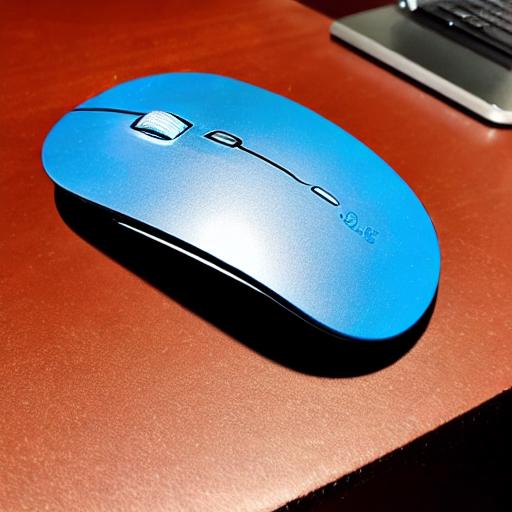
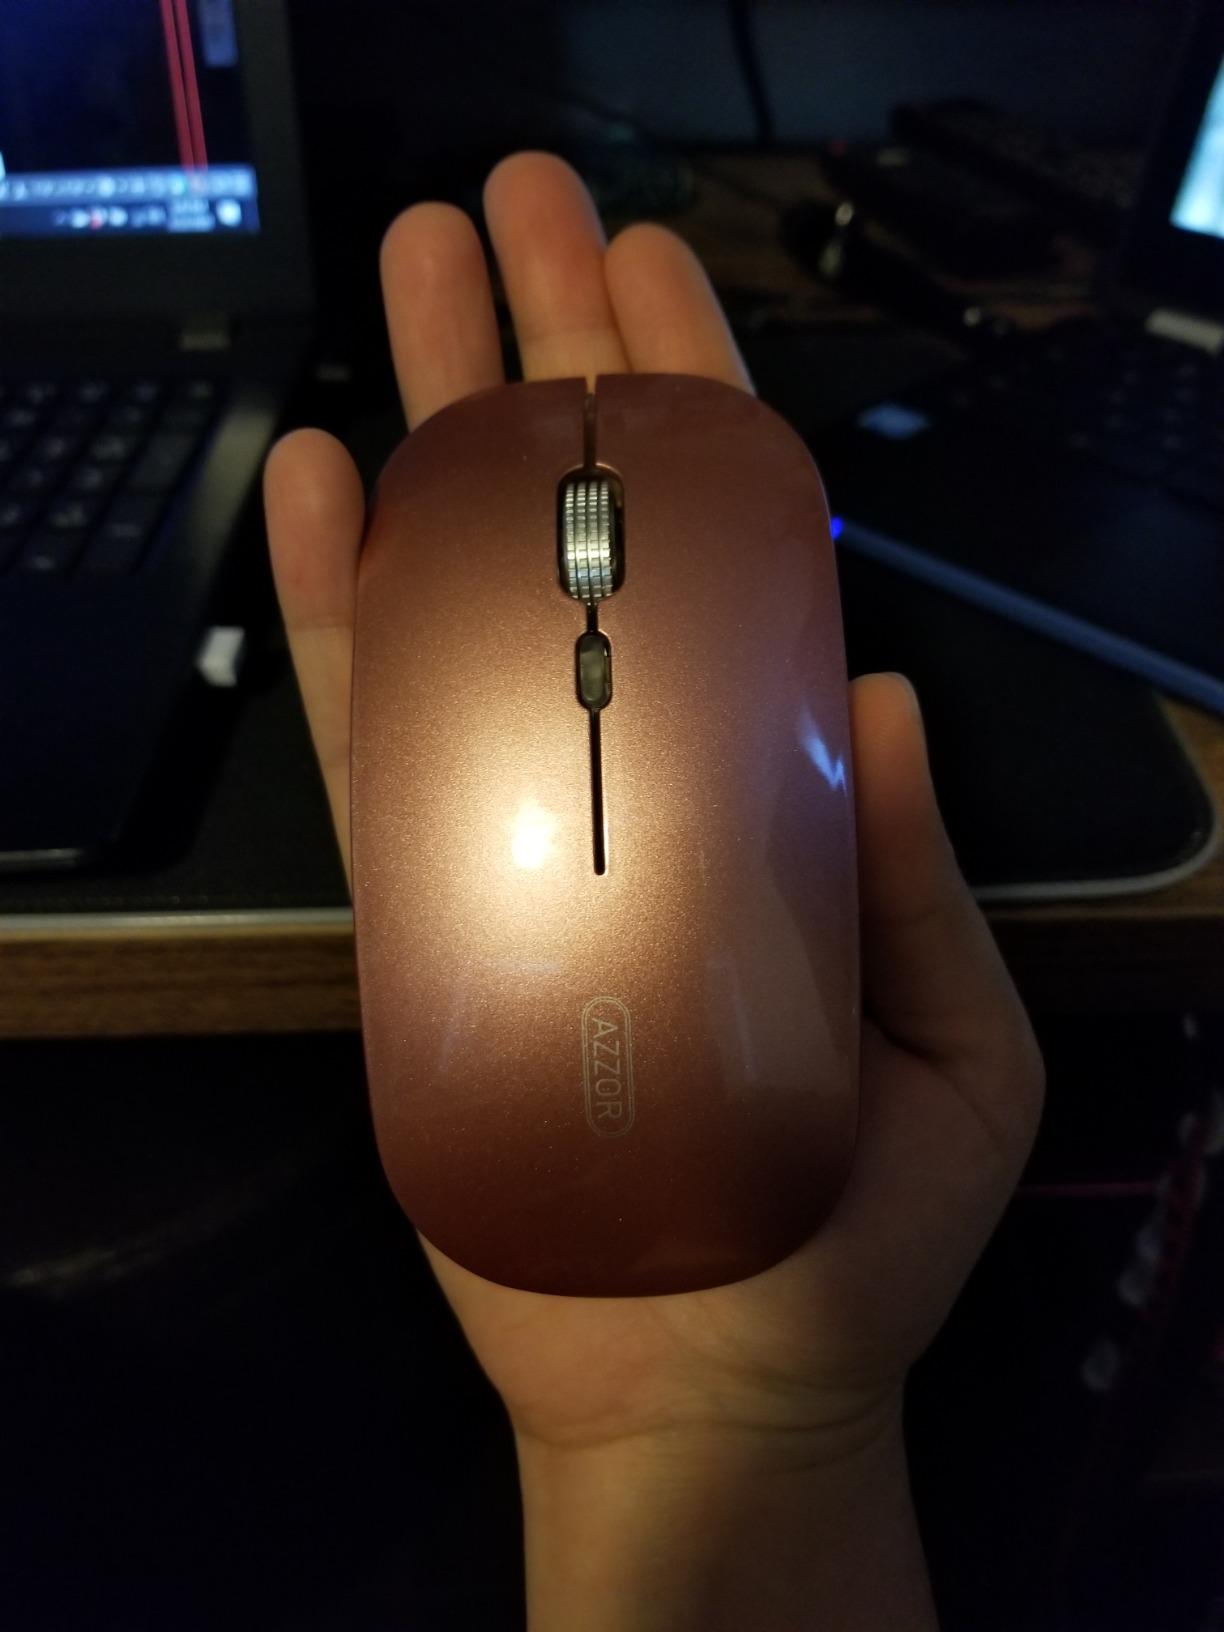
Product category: mouse
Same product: no